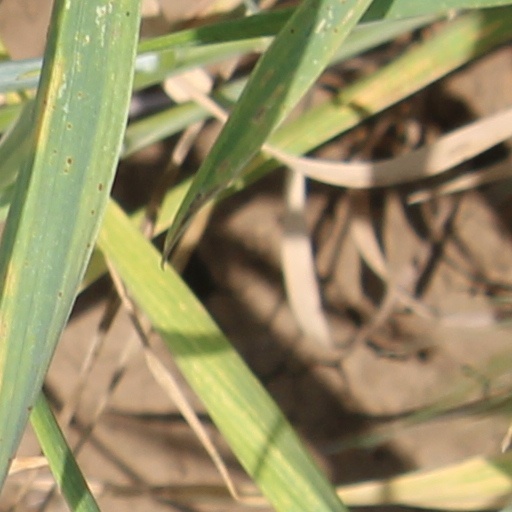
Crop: wheat